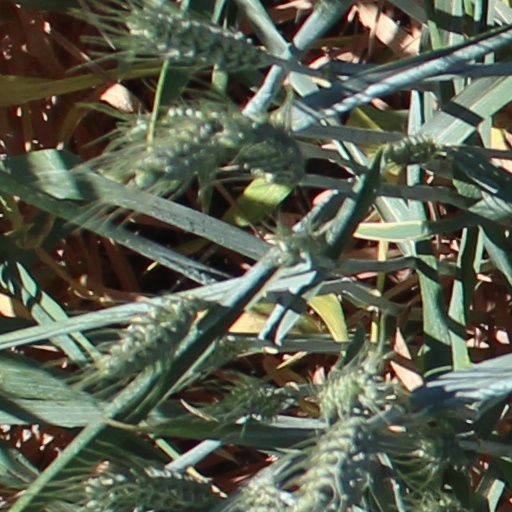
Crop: wheat